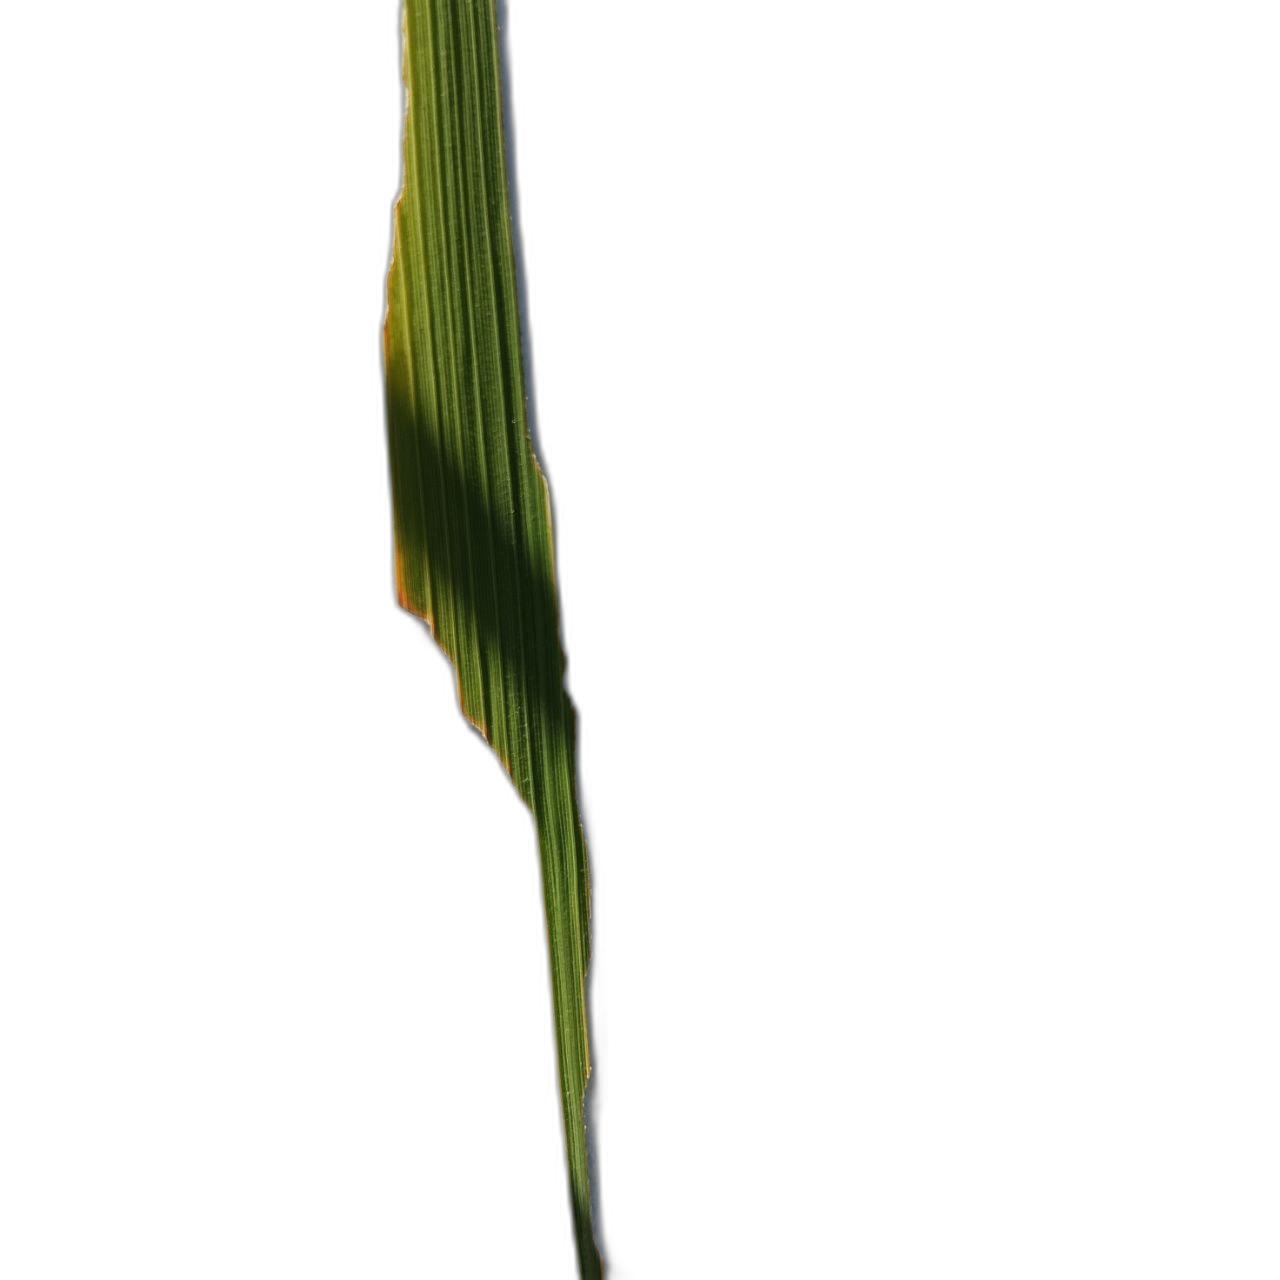
Label: Insect